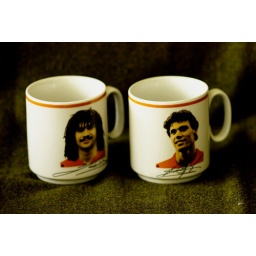
I came across these two mugs at the market today. Look at them, all shiny and happy...back in the 80s...[sighs]